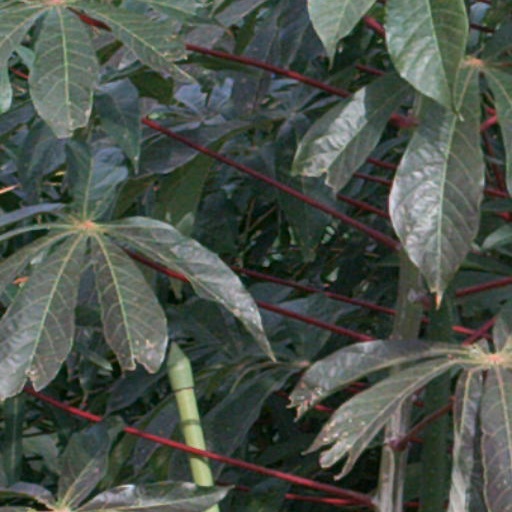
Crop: cassava